Rovereto

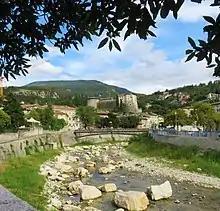
Rovereto castle.

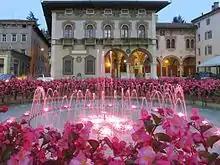
The Rosmini Fountain.

Rovereto ("wood of sessile oaks"; locally: "Roveredo") is a city and "comune" in Trentino in northern Italy, located in the Vallagarina valley of the Adige River.